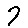
Label: 7